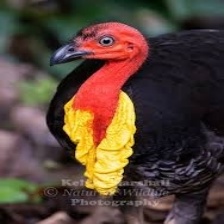
Species: BUSH TURKEY
Scientific name: ALECTURA LATHAMI